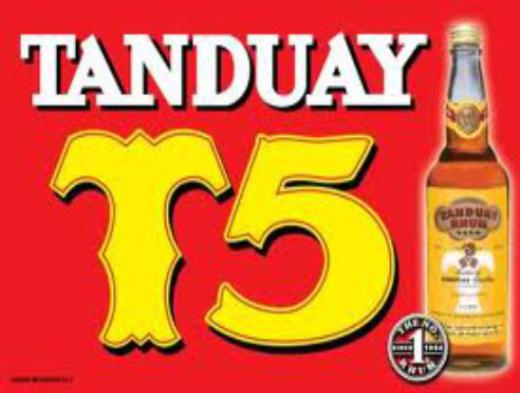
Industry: Others